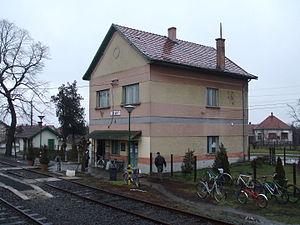
Okány est un village et une commune du comitat de Békés en Hongrie.